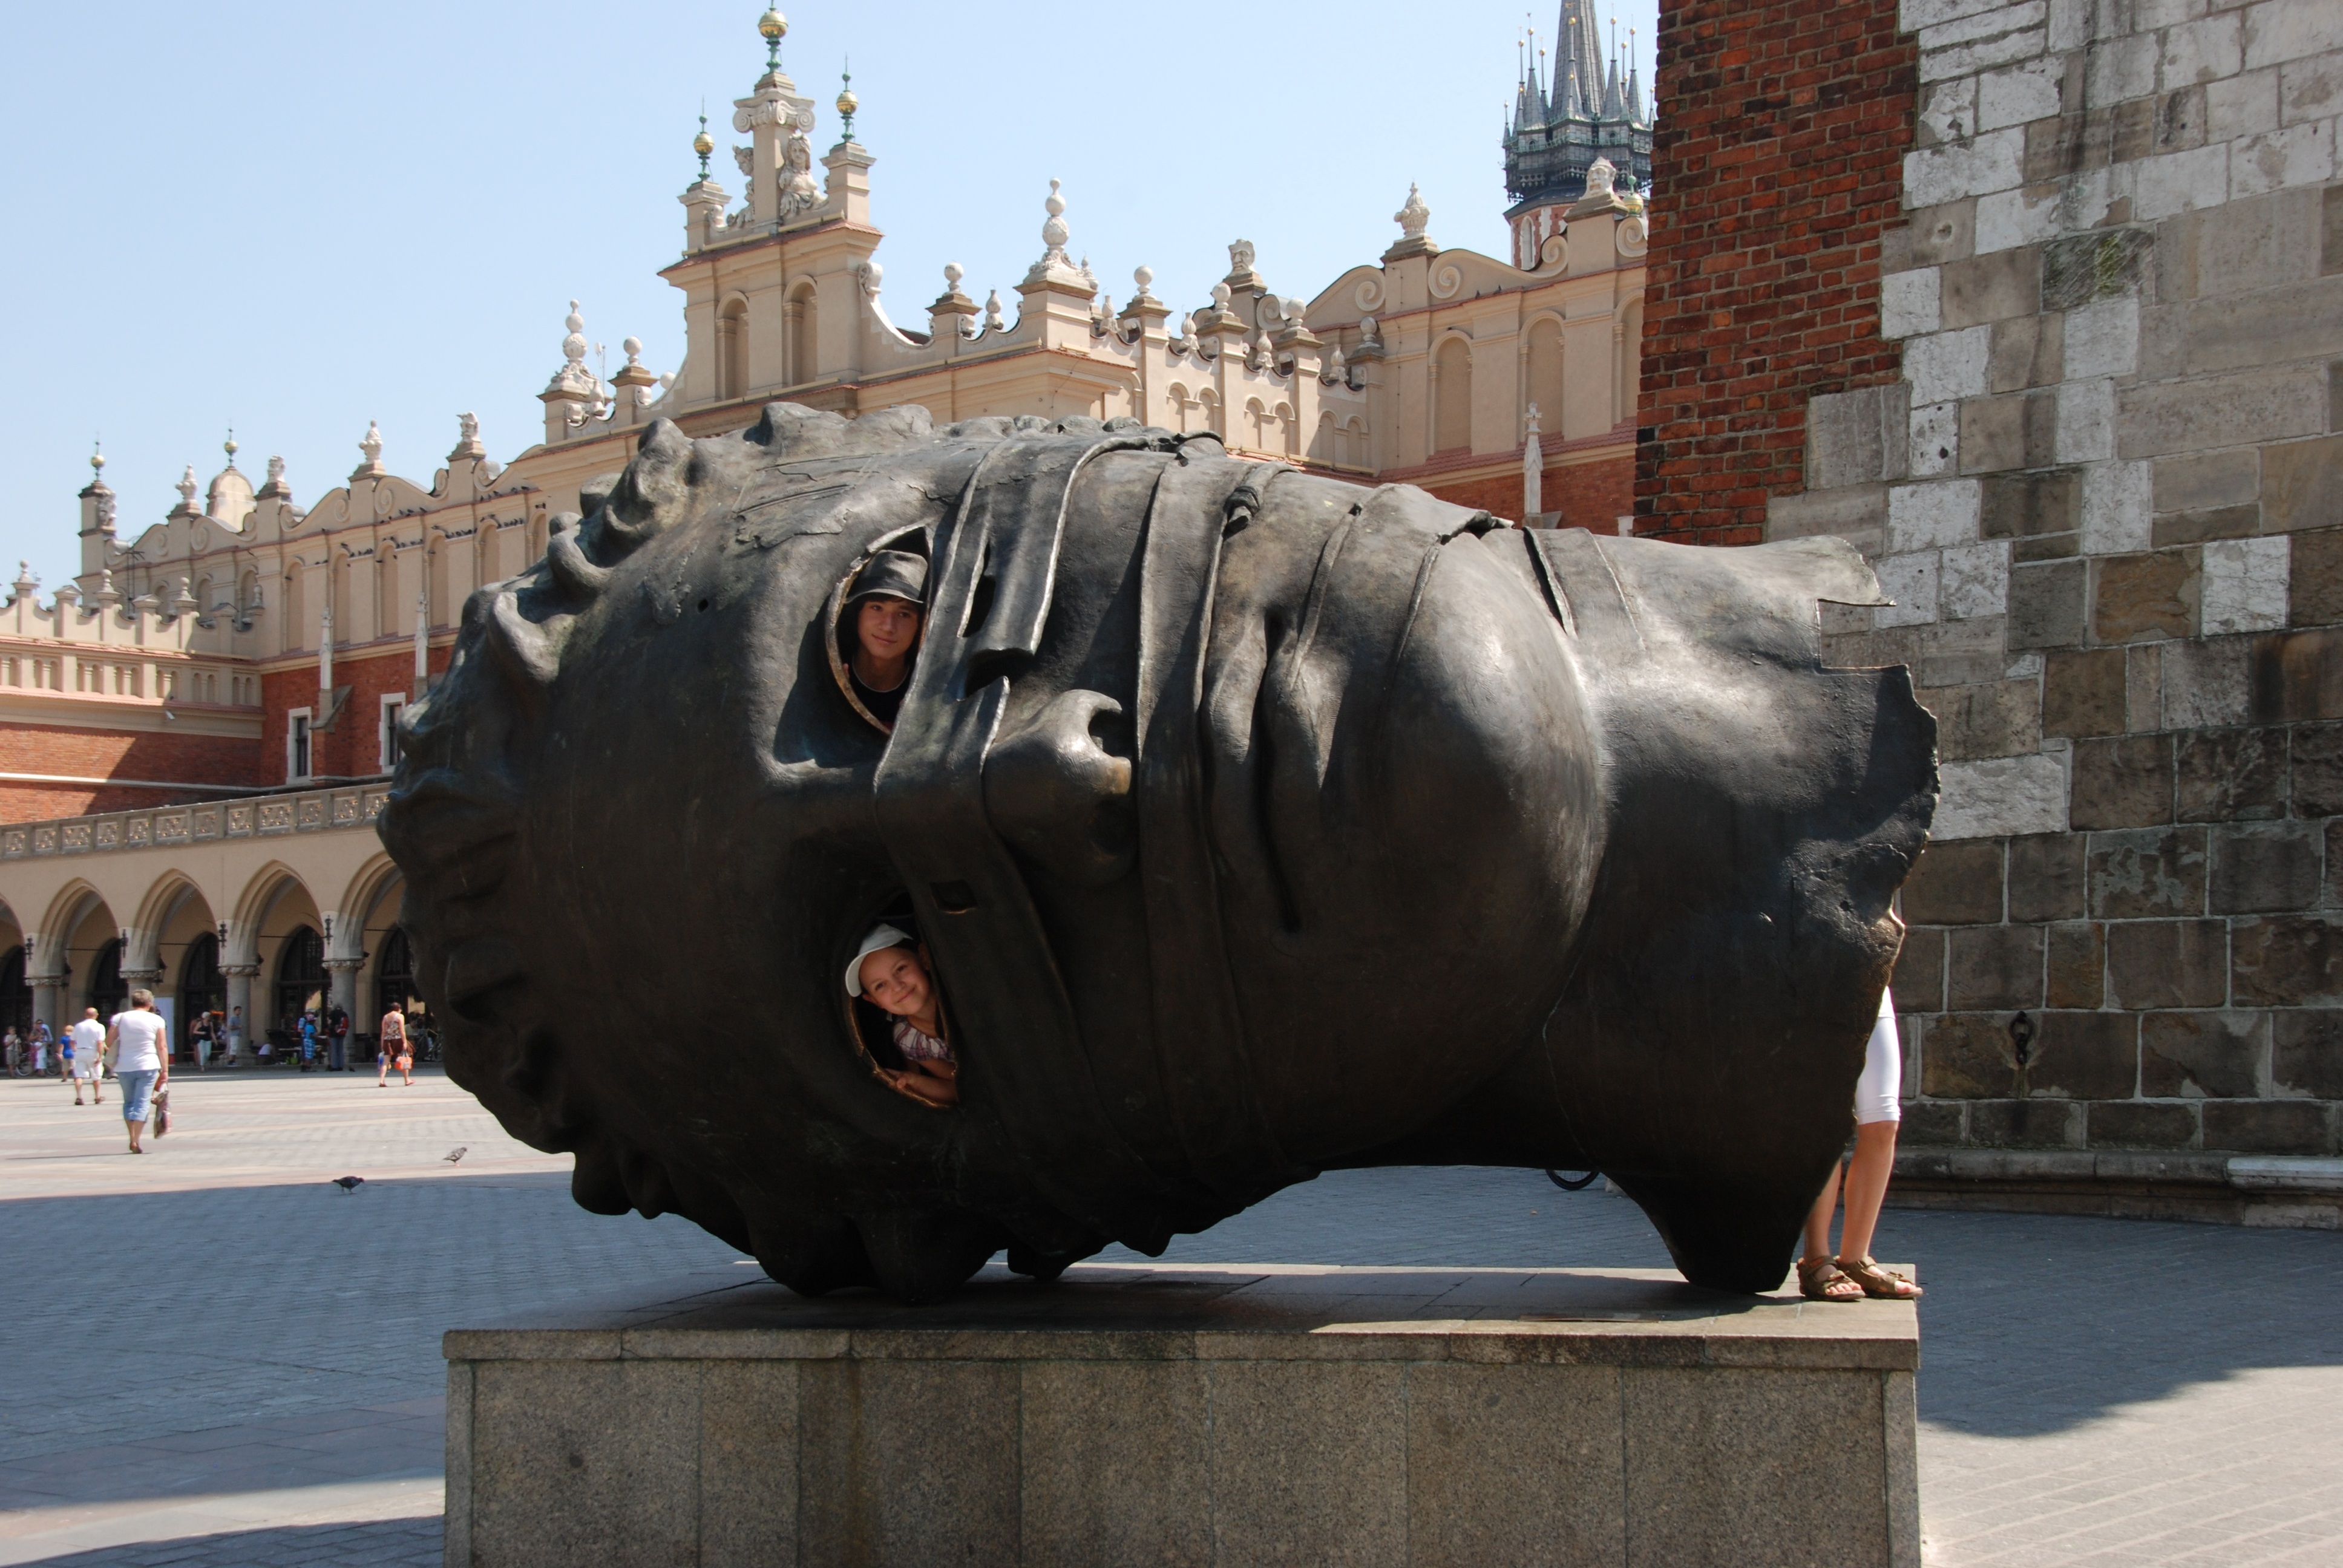
monument, travel, statue, sculpture, memorial, eyes, art, children, temple, brass, head, poland, image, large, carving, krakow, enormous, ancient history